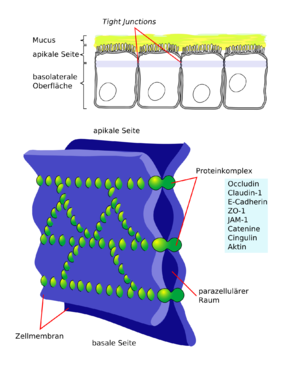
Représentation schématique des jonctions serrées à la barrière hémato-encéphalique